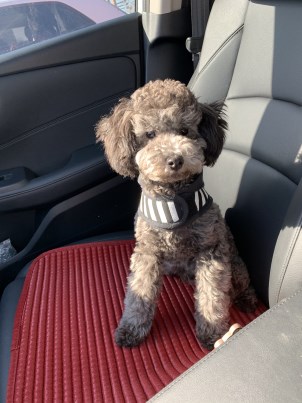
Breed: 7449-n000128-teddy